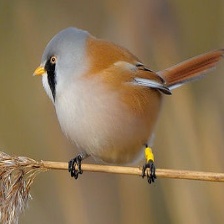
Species: BEARDED REEDLING
Scientific name: PANURUS BIARMICUS